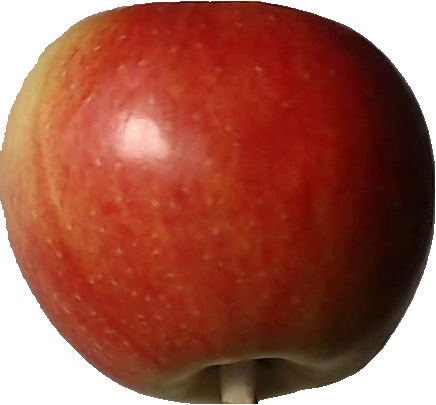
Label: apple_red_2